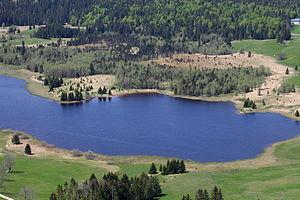
Le lac de Bellefontaine et ses tourbières vu du belvédère de la Roche Bernard.
Les lacs de Bellefontaine et des Mortes sont deux lacs communicants du massif du Jura partagés entre les départements du Doubs et du Jura en France. Celui des Mortes est majoritairement sur la commune de Chapelle-des-Bois et communique avec celui de Bellefontaine situé sur la commune éponyme.
Bellefontaine est une commune française située dans le département du Jura en région Bourgogne-Franche-Comté.